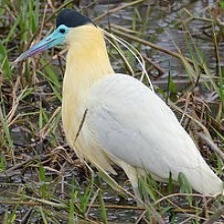
Species: CAPPED HERON
Scientific name: PILHERODIUS PILEATUS
ImageNet parent category: little_blue_heron